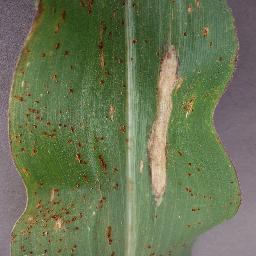
Label: Corn_(Maize)___Northern_Leaf_Blight